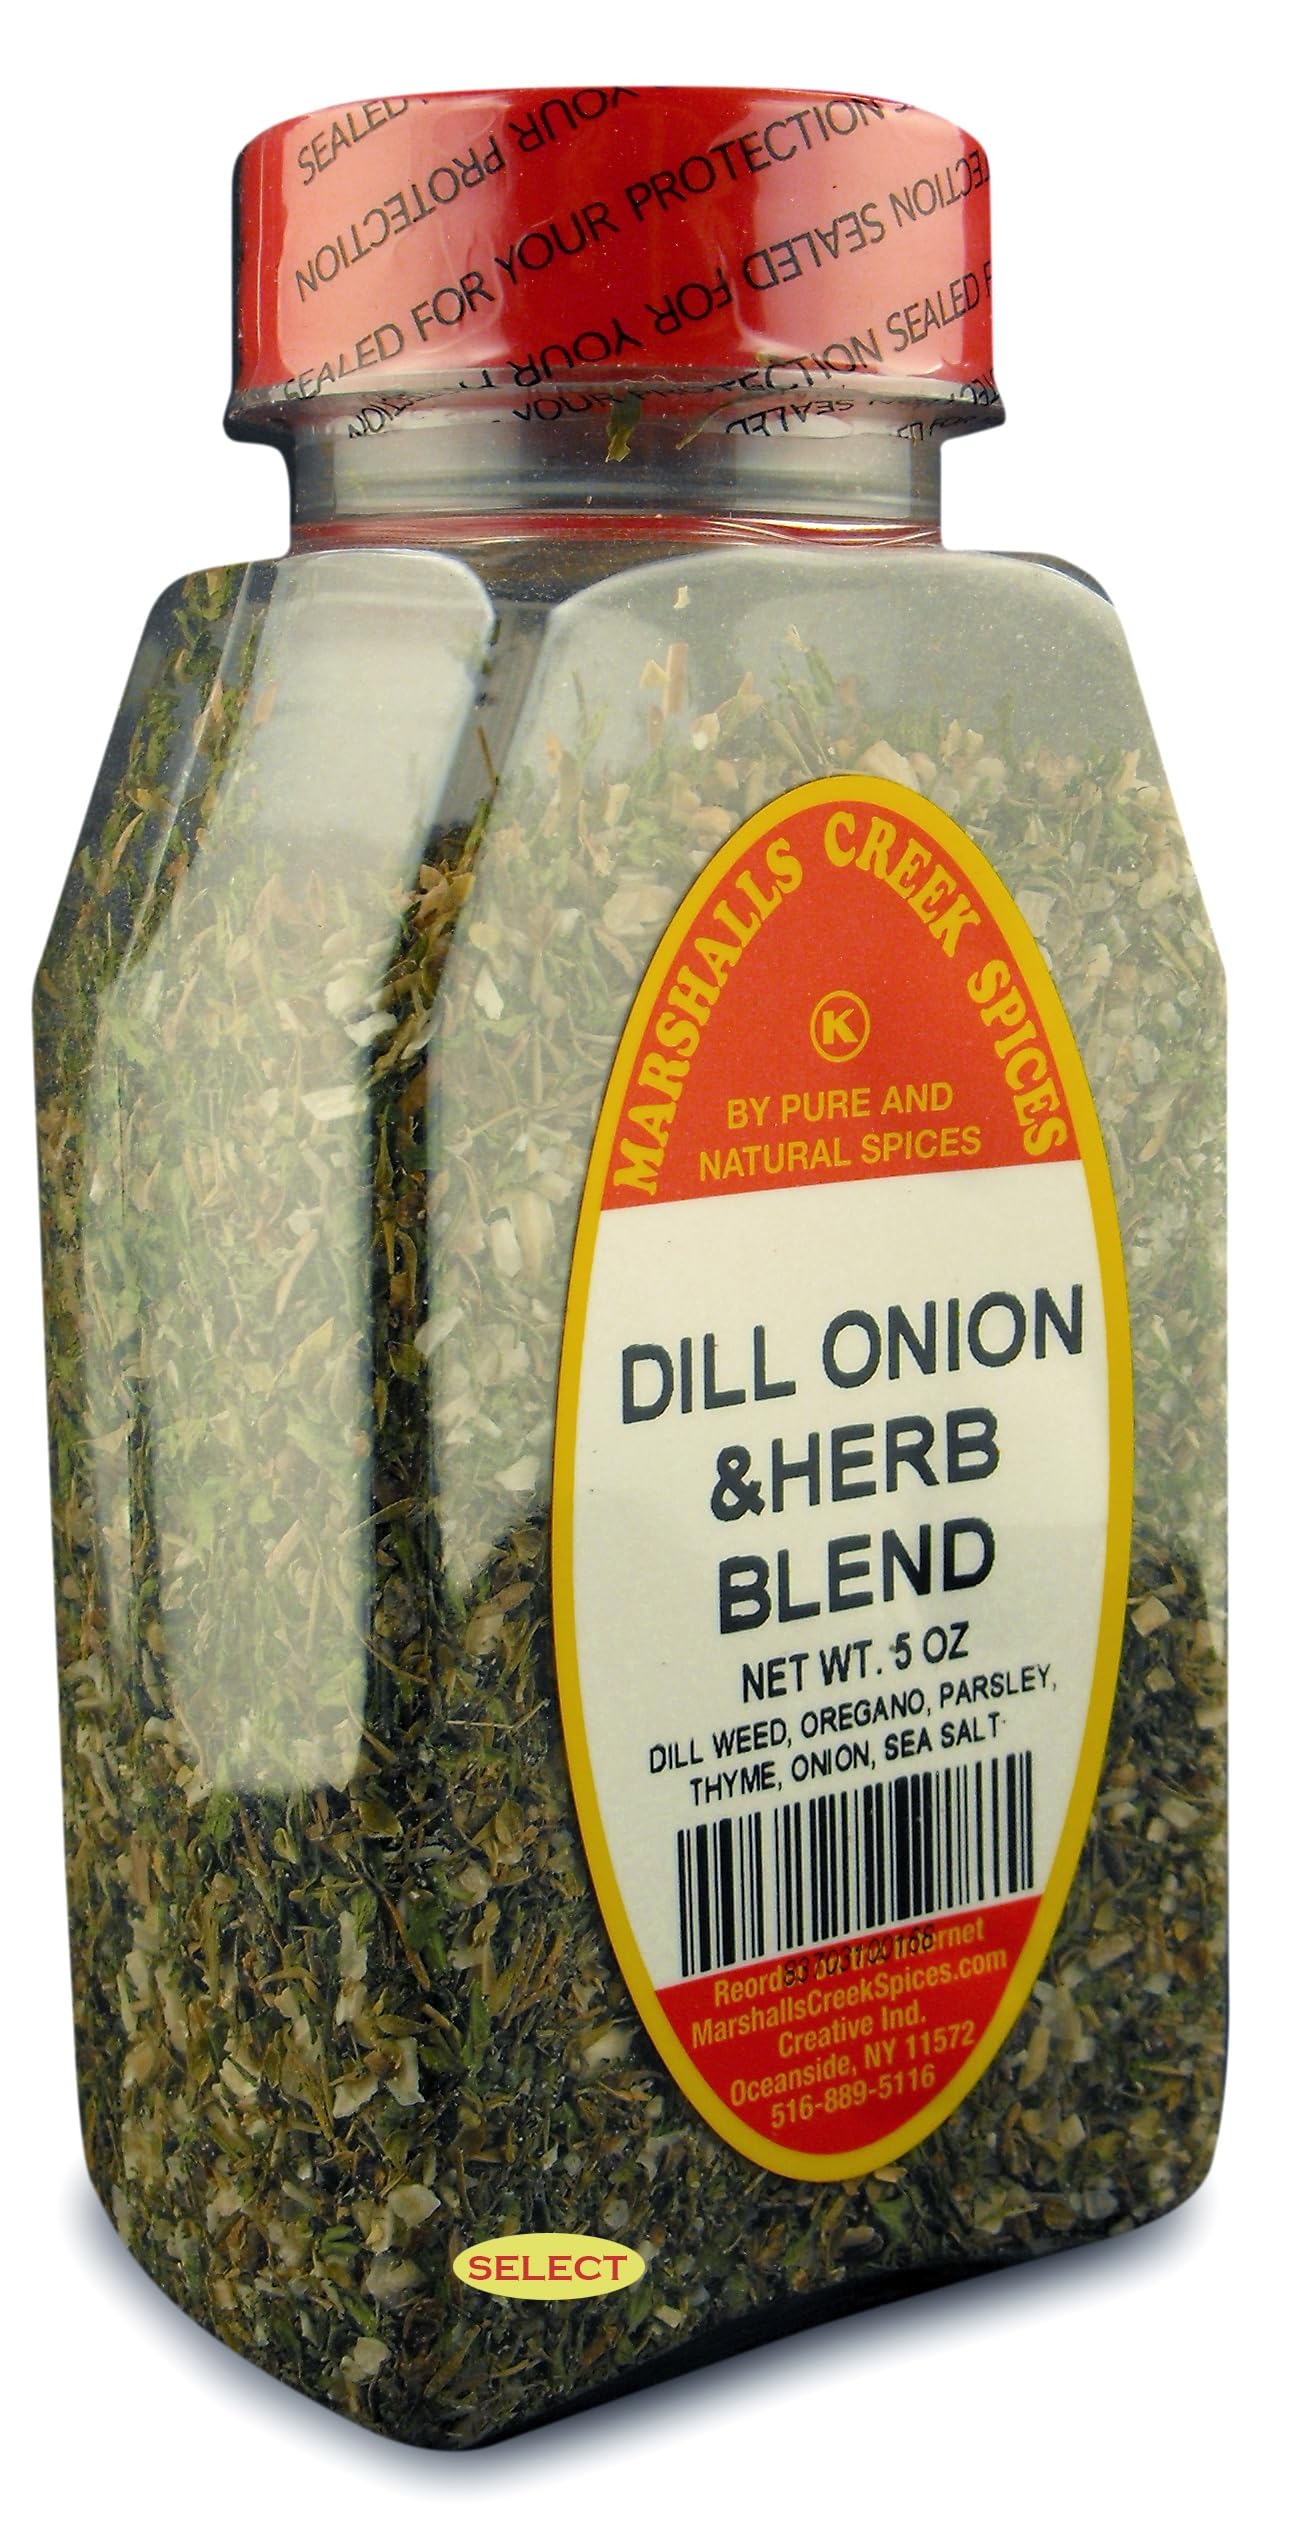
Item Name: Marshalls Creek Spices, Select DILL ONION & HERB BLEND 5 ounces
Bullet Point 1: Marshalls Creek Spices buys in small quantities and packs weekly providing the freshest products possible. Fresher ingredients means more flavor and a longer shelf life.
Bullet Point 2: Premium Quality Spices, Specifically Sourced from the Best Producers. All individually Hand Packed to the Highest Standards in the industry. With over 35 years in the world of herbs and spices, Marshalls Creek Spices has the expertise and knowledge to produce a superior product.
Bullet Point 3: All Natural & Kosher. No Fillers - No MSG
Bullet Point 4: Premium Grade, Gourmet Quality
Value: 8.0
Unit: Ounce

Price: 11.98